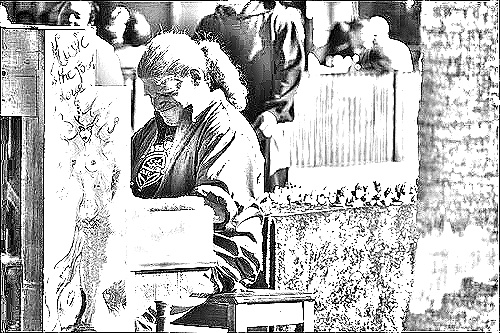
Portrait style: Sketch Portrait